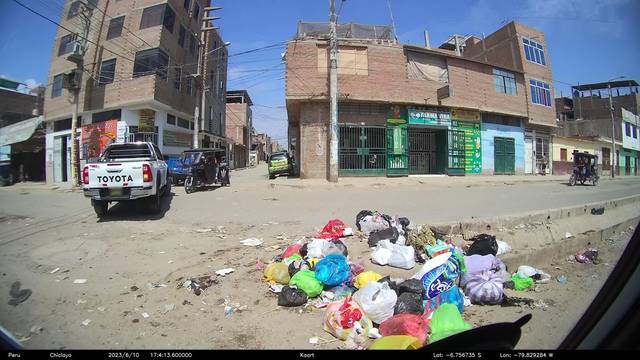
Region: Peru
Coordinates: -6.757, -79.829